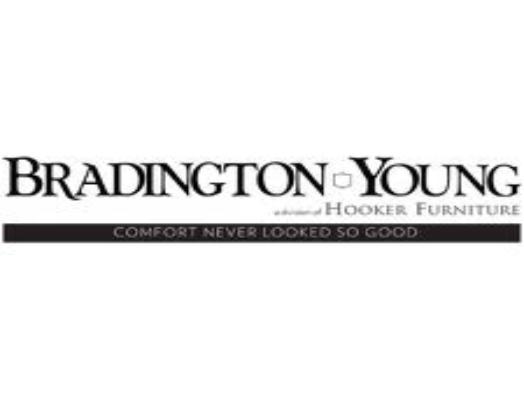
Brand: Braddington Young
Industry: Necessities